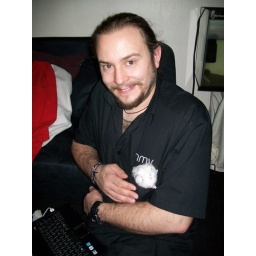
Andy with Mucky Head/ Flump guinea pig in his work shirt pocket